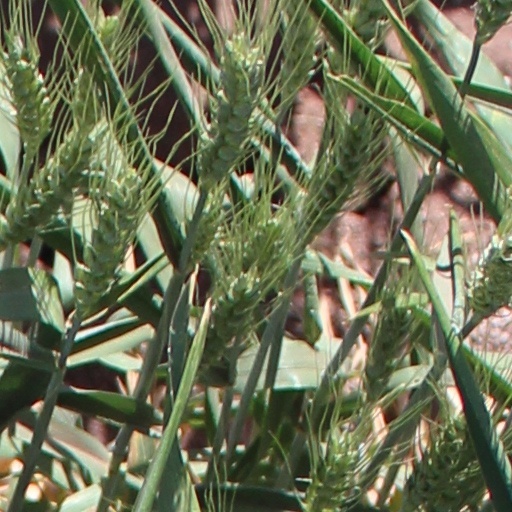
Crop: wheat